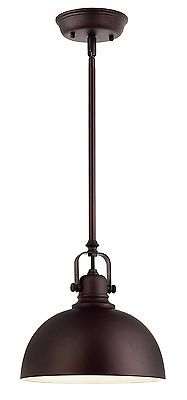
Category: lamp